Soyuz TMA-3

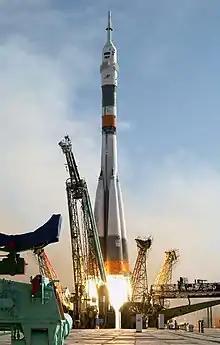
Soyuz TMA-3 launch.

The commander of the Soyuz was Aleksandr Kaleri (RKA). The flight engineer was Michael Foale (NASA), and Pedro Duque (ESA) served as the second flight engineer. After docking with the ISS they exchanged the current crew on ISS and became the eighth station crew, called "ISS Expedition Eight". During the stay on the station Michael Foale was the ISS Commander, while Aleksandr Kaleri was the engineer. Foale was the first American to have served on both Mir and the ISS. Pedro Duque performed some ESA sponsored science experiments under the mission name "Cervantes" and then returned with the ISS 7 crew on Soyuz TMA-2.